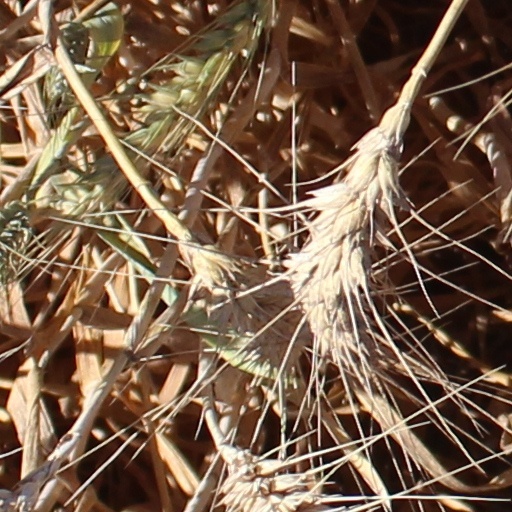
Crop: wheat